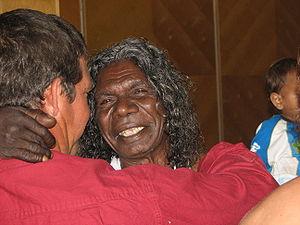
Le cinéma australien, ou l’industrie du cinéma australienne, fait référence au système de production, de distribution et de diffusion des films en Australie.
David Gulpilil est un acteur et danseur australien aborigène, né le 1ᵉʳ juillet 1953 à Maningrida.